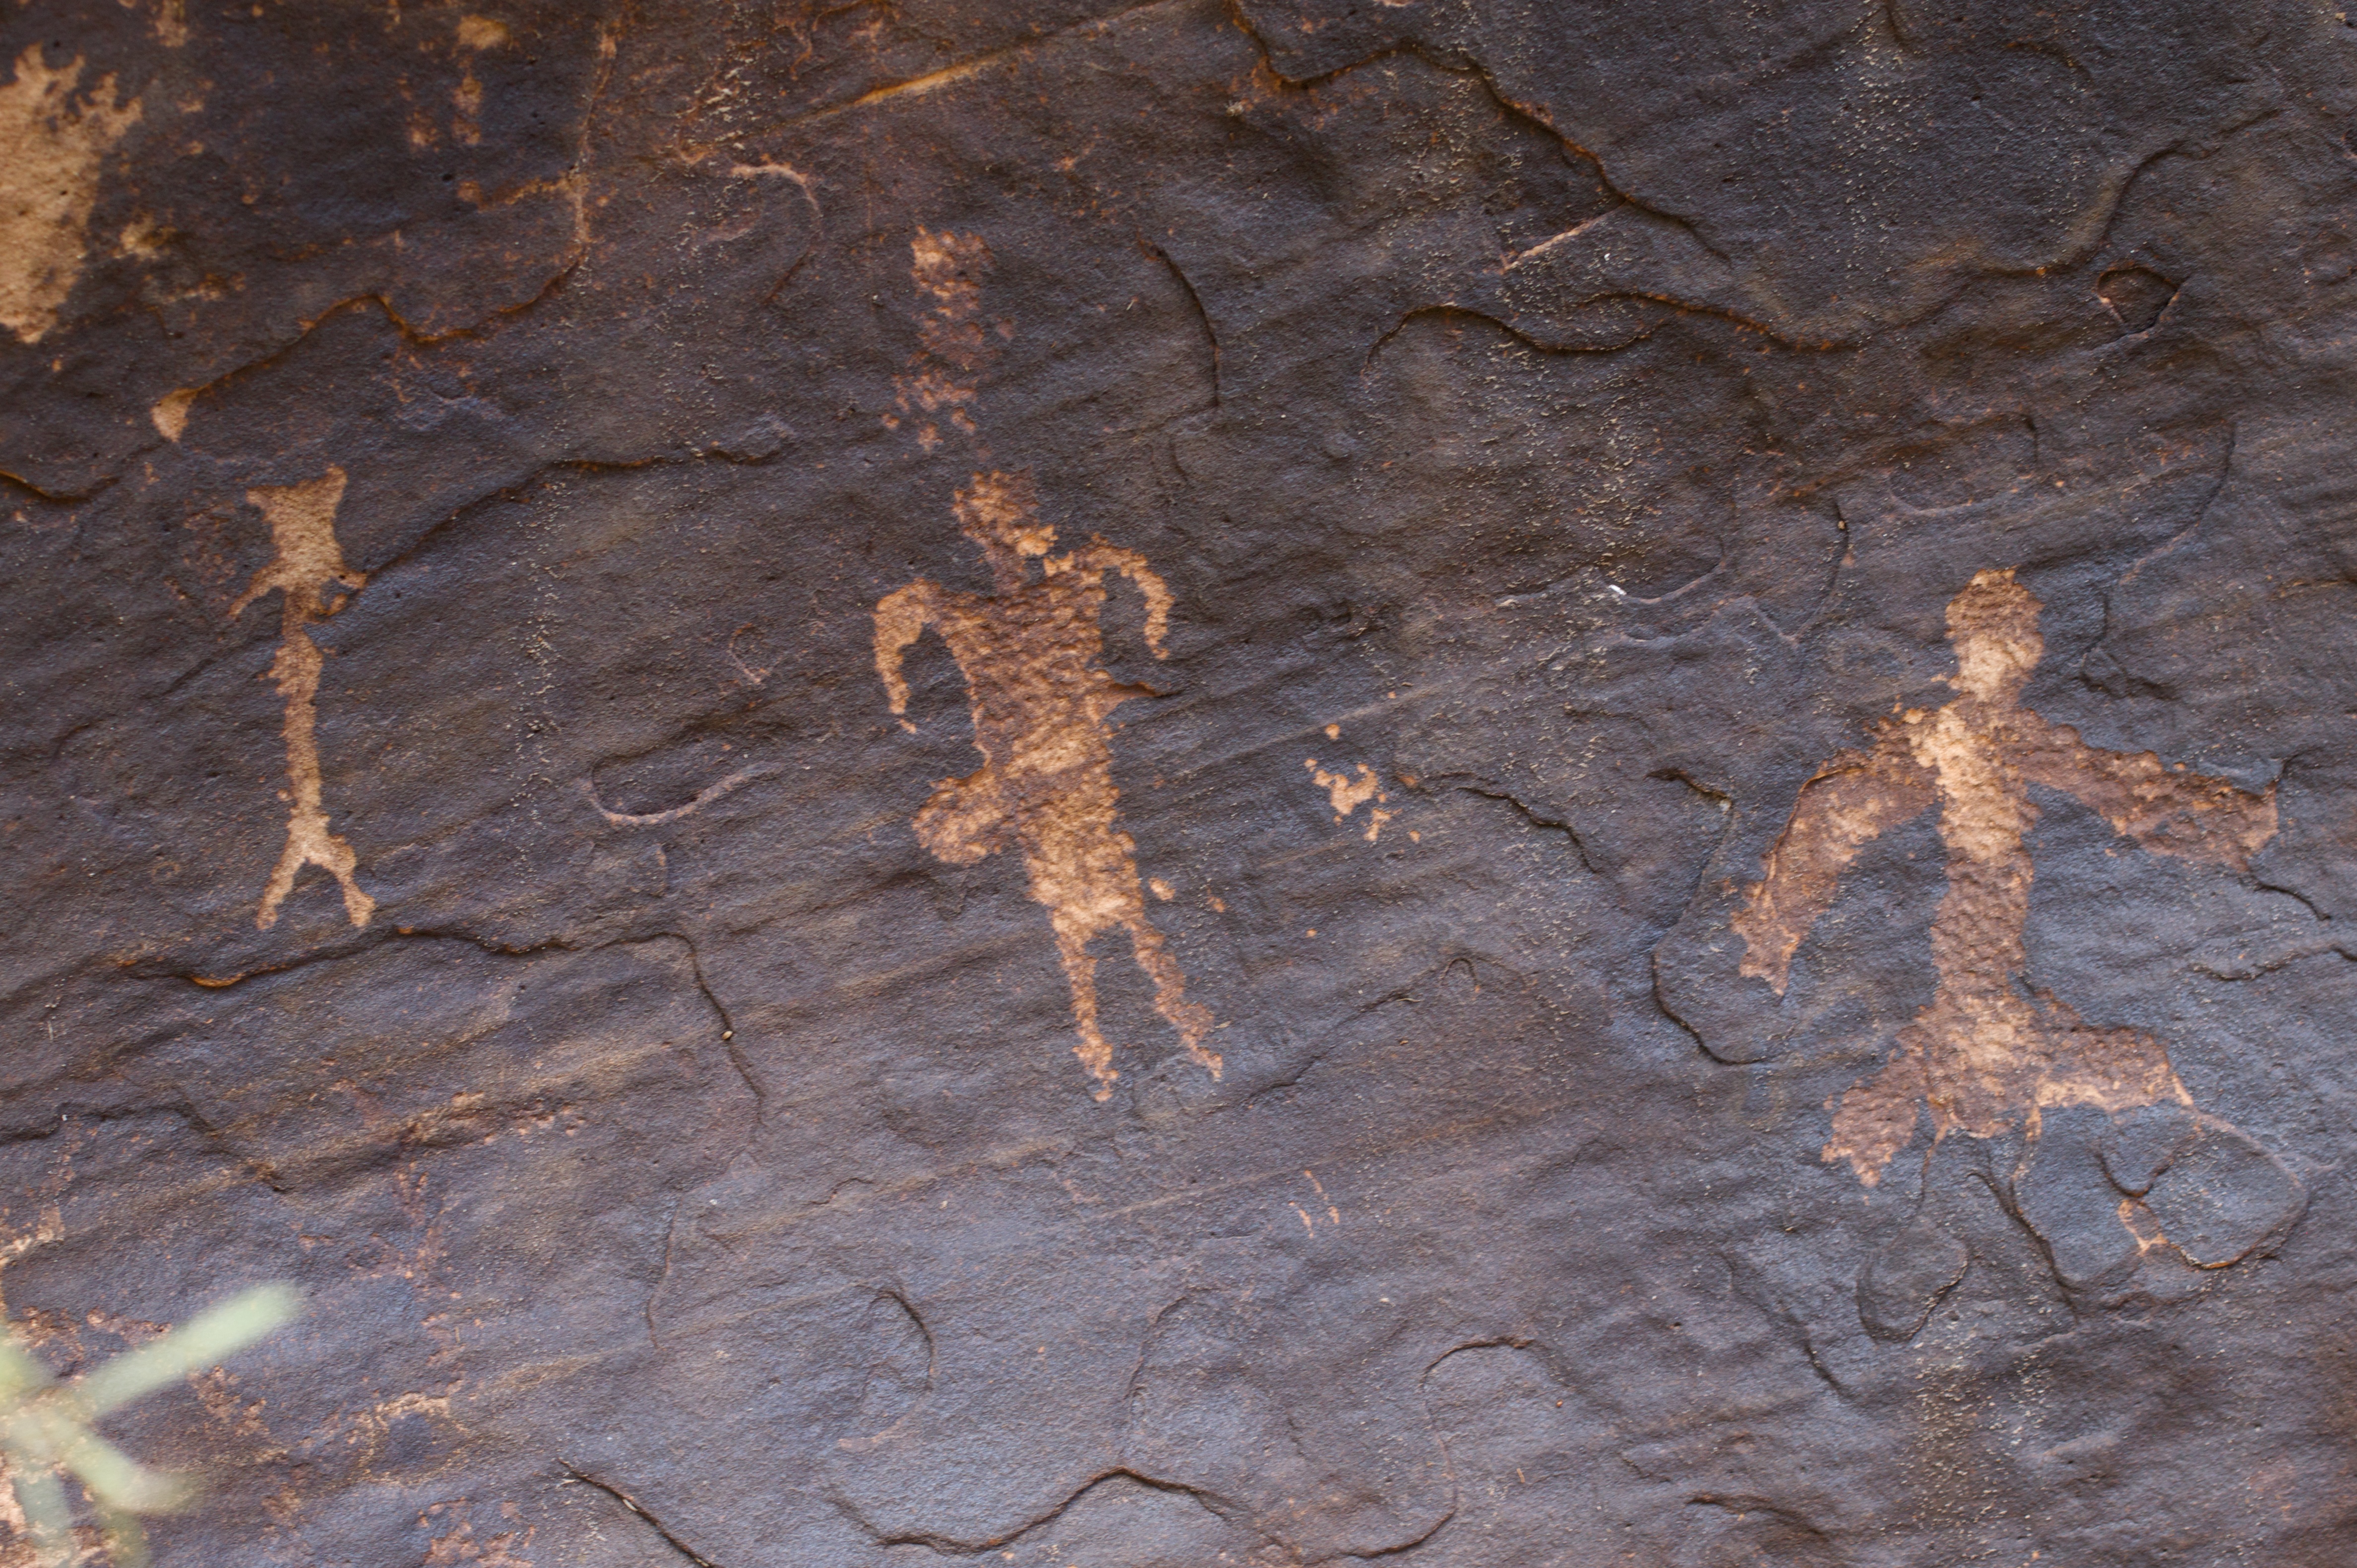
rock, wood, texture, formation, soil, fauna, invertebrate, geology, petroglyph, rockartranch